Bend It Like Beckham

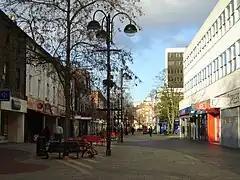
The film was situated in Hounslow in West London.

Chadha, who played an active role in casting, chose Parminder Nagra and Keira Knightley, who would play the two lead roles in the film, while Archie Panjabi and Jonathan Rhys Meyers were in early talks to join the cast. Shaznay Lewis and Anupam Kher were also in final talks. Juliet Stevenson and Frank Harper joined as Paula Paxton and Alan Paxton, mother and father of Jules.